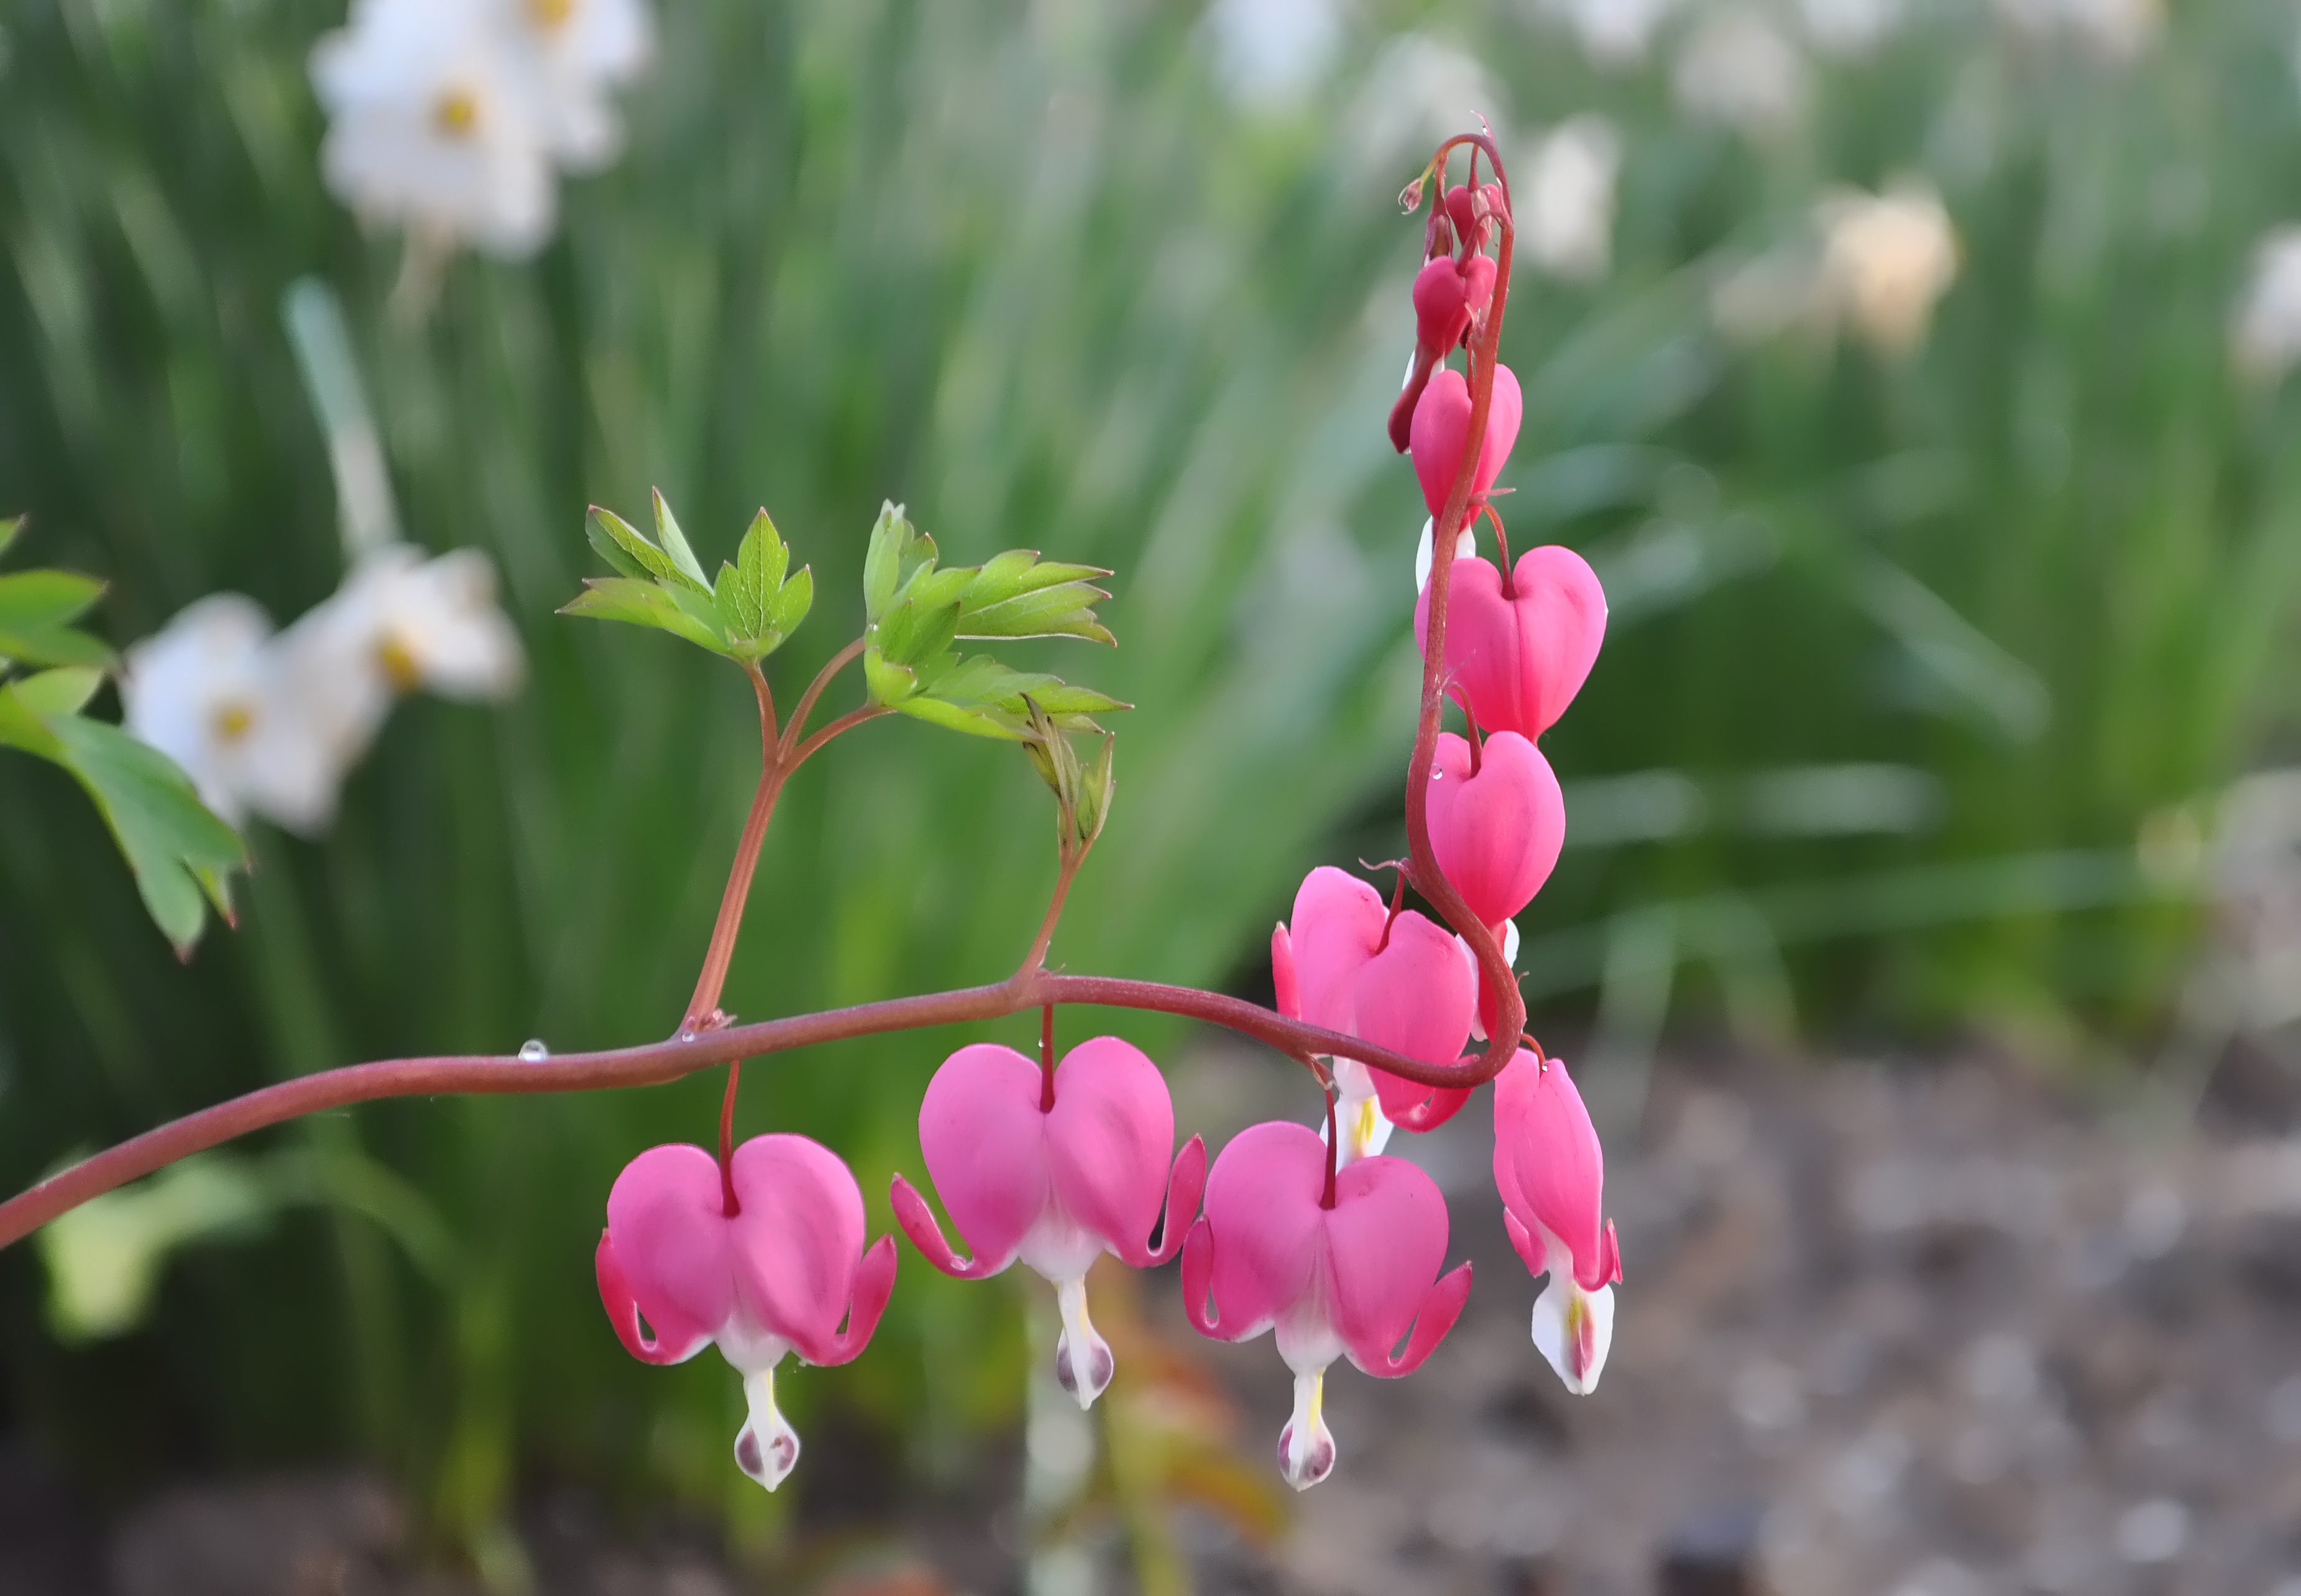
nature, blossom, plant, leaf, flower, petal, spring, botany, pink, flora, wildflower, shrub, macro photography, flowering plant, land plant